2020–21 FIBA Europe Cup

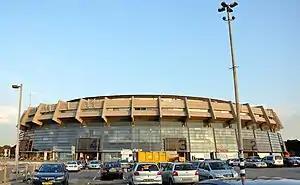
The Menora Mivtachim Arena in Tel Aviv hosted the Final Four

The 2020–21 FIBA Europe Cup was the sixth season of the FIBA Europe Cup, a European professional basketball competition for clubs, that was launched by FIBA. The season started on 26 January 2021 as it was delayed due to the COVID-19 pandemic.